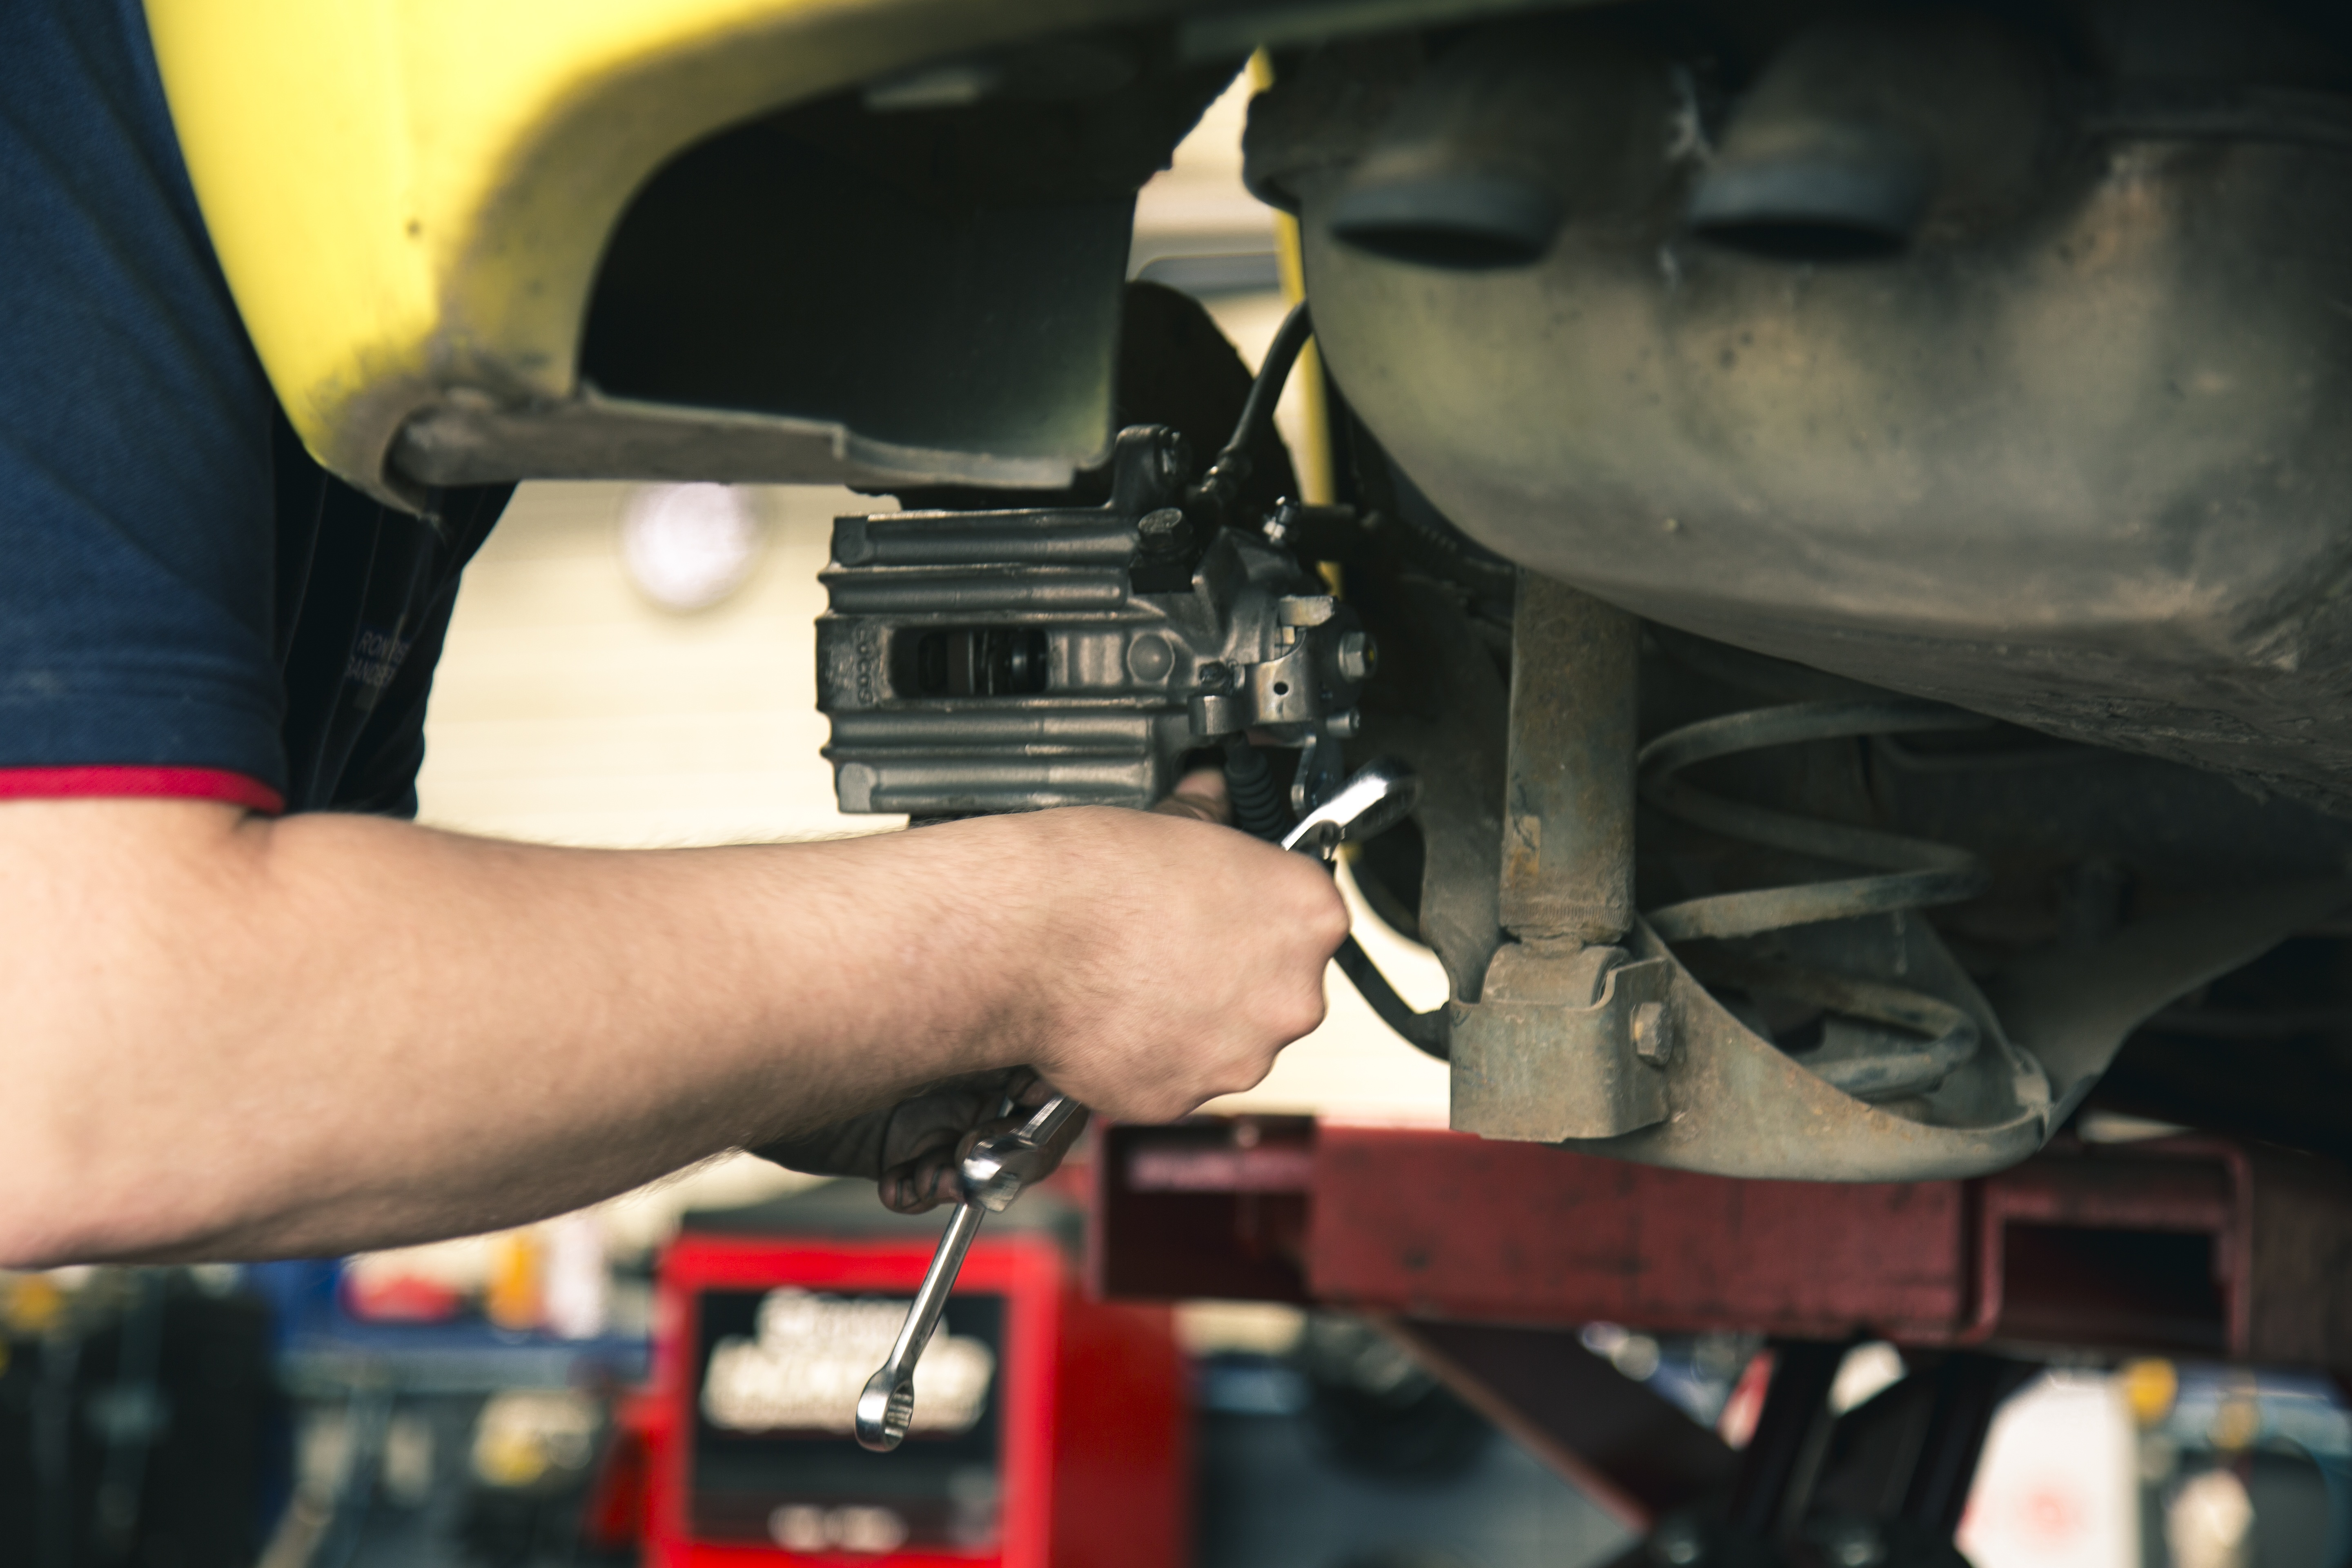
work, wheel, driving, vehicle, tire, bumper, engine, mechanic, brakes, auto part, auto mechanic, automotive exterior, automotive tire, automotive engine part, car maintenance